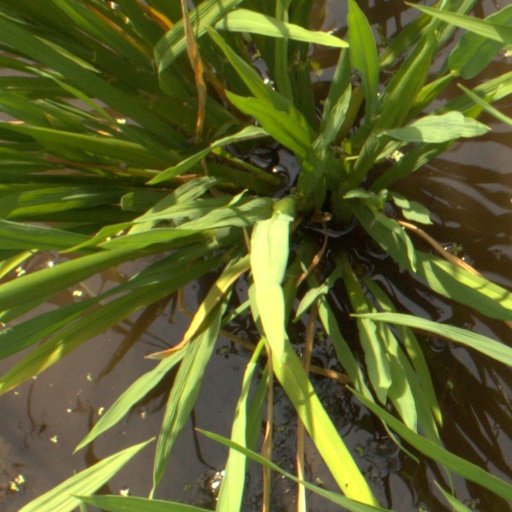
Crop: rice